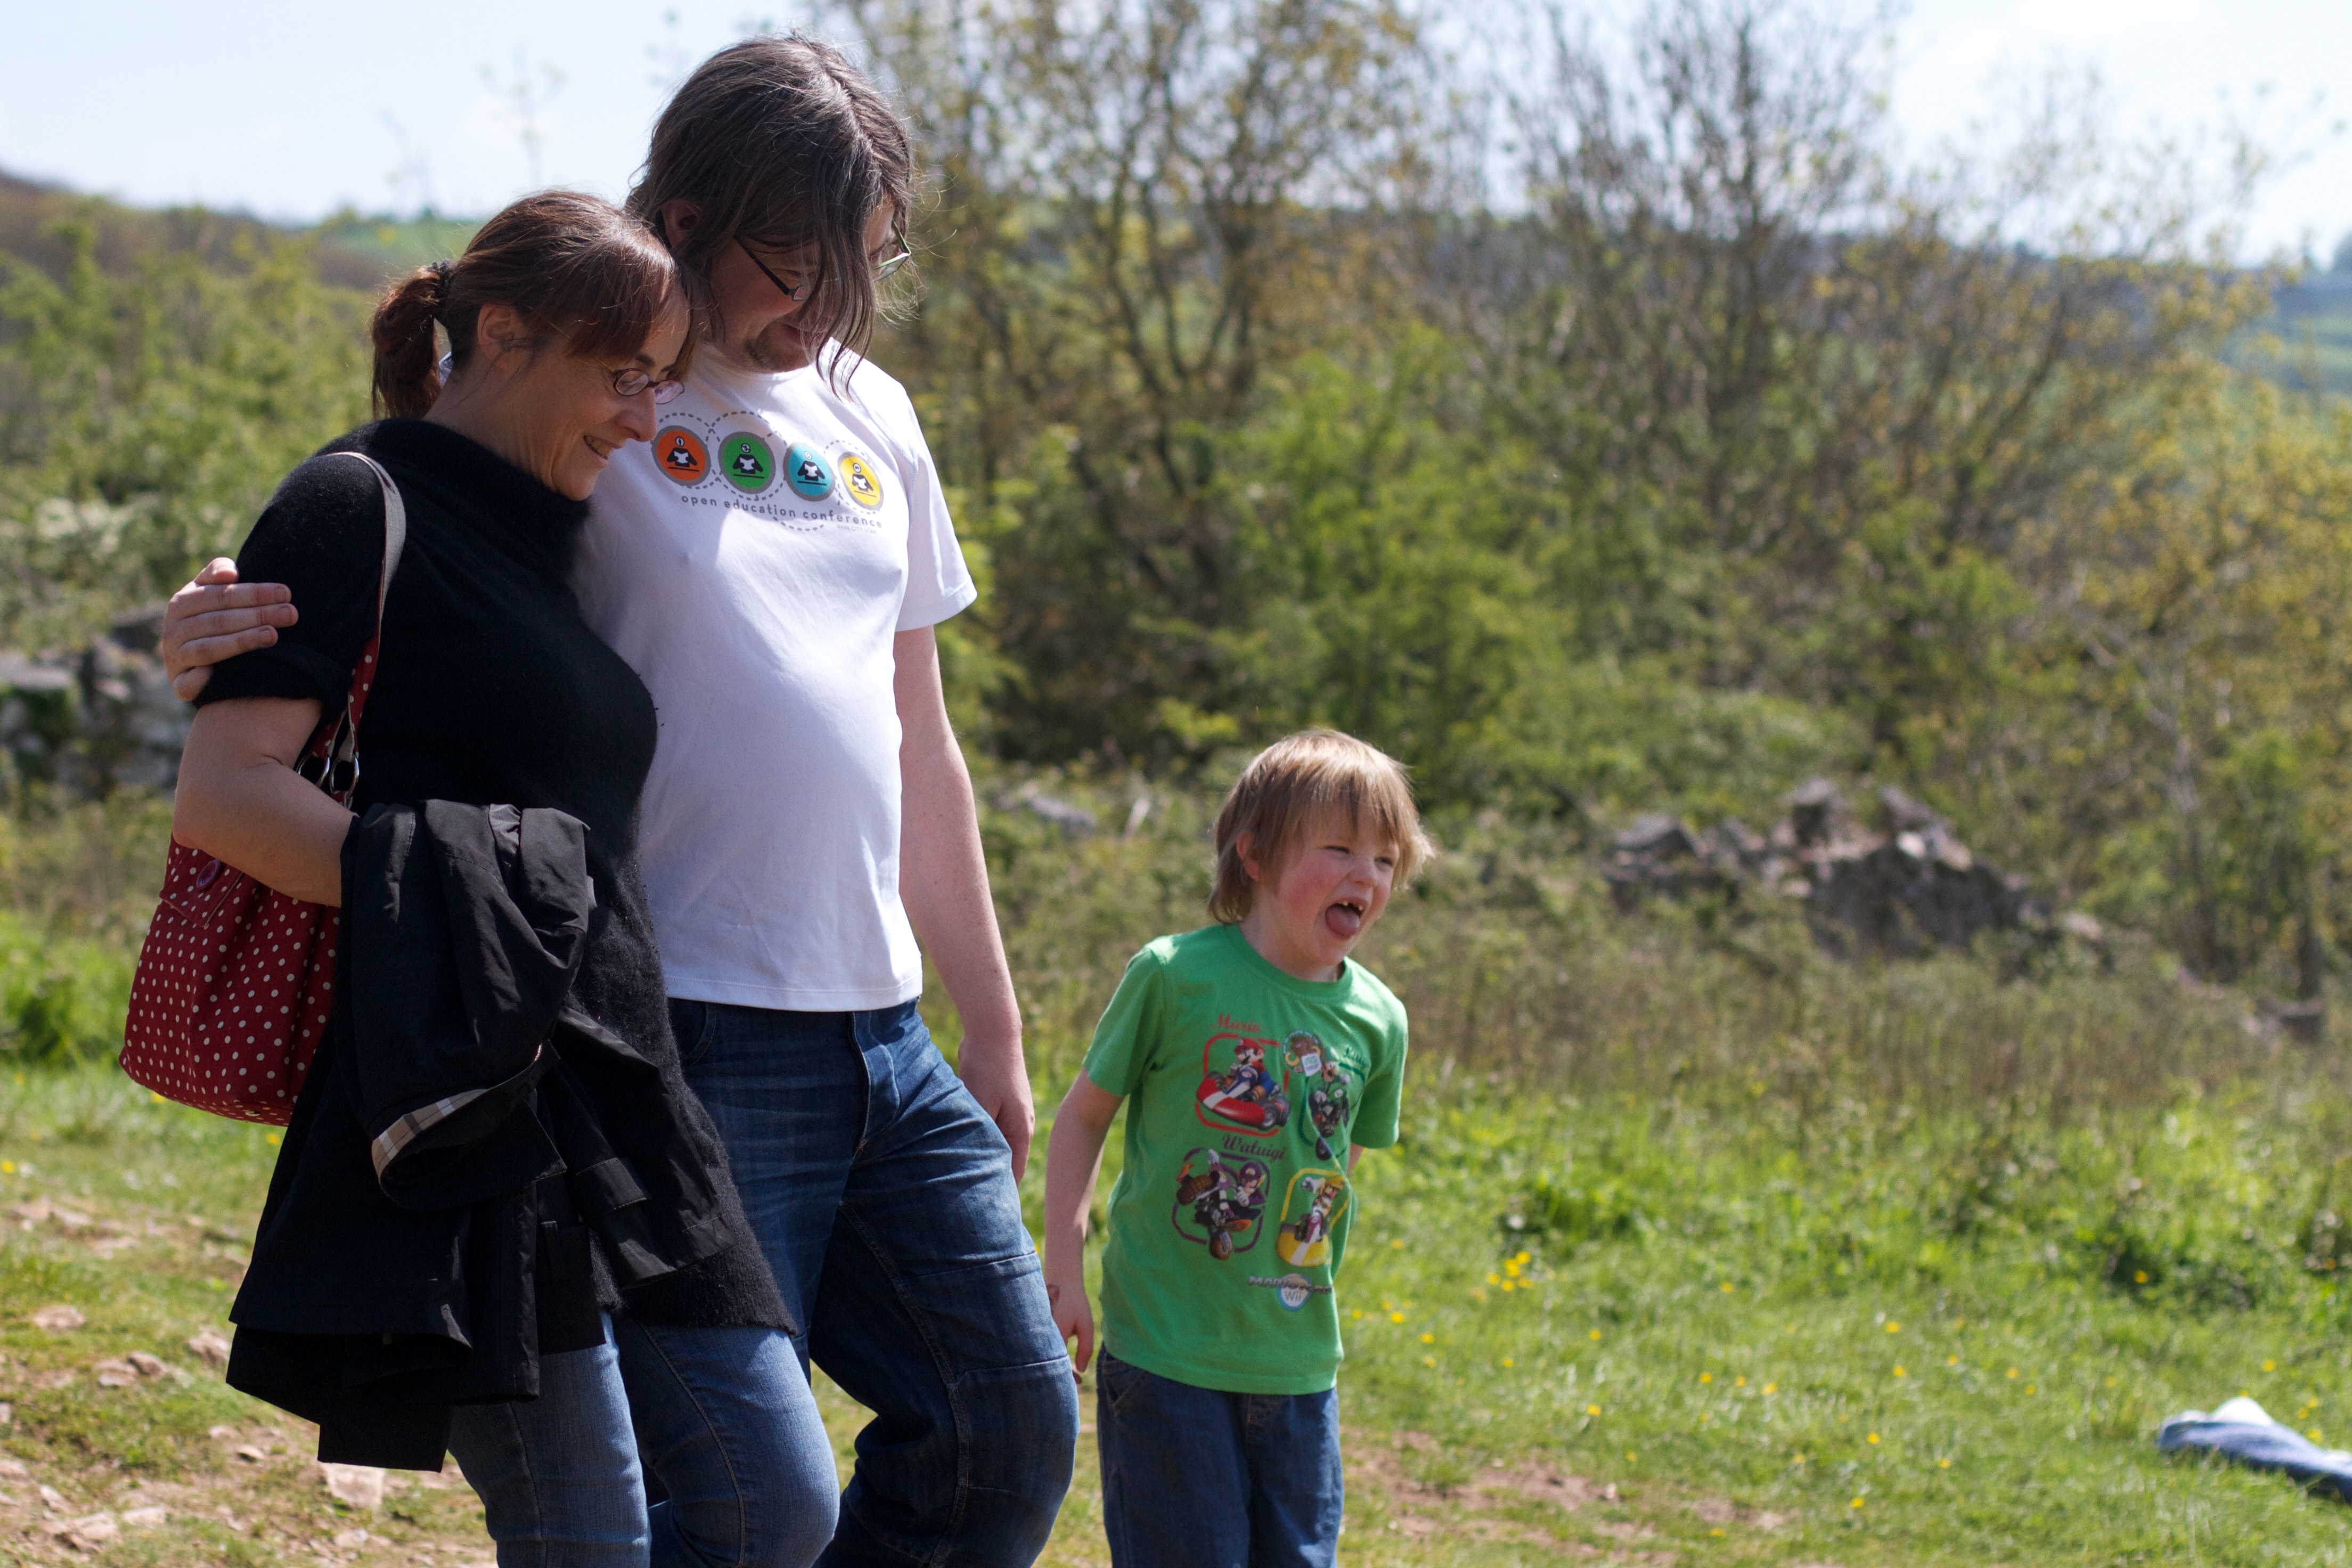
people, play, youth, child, picnic, family